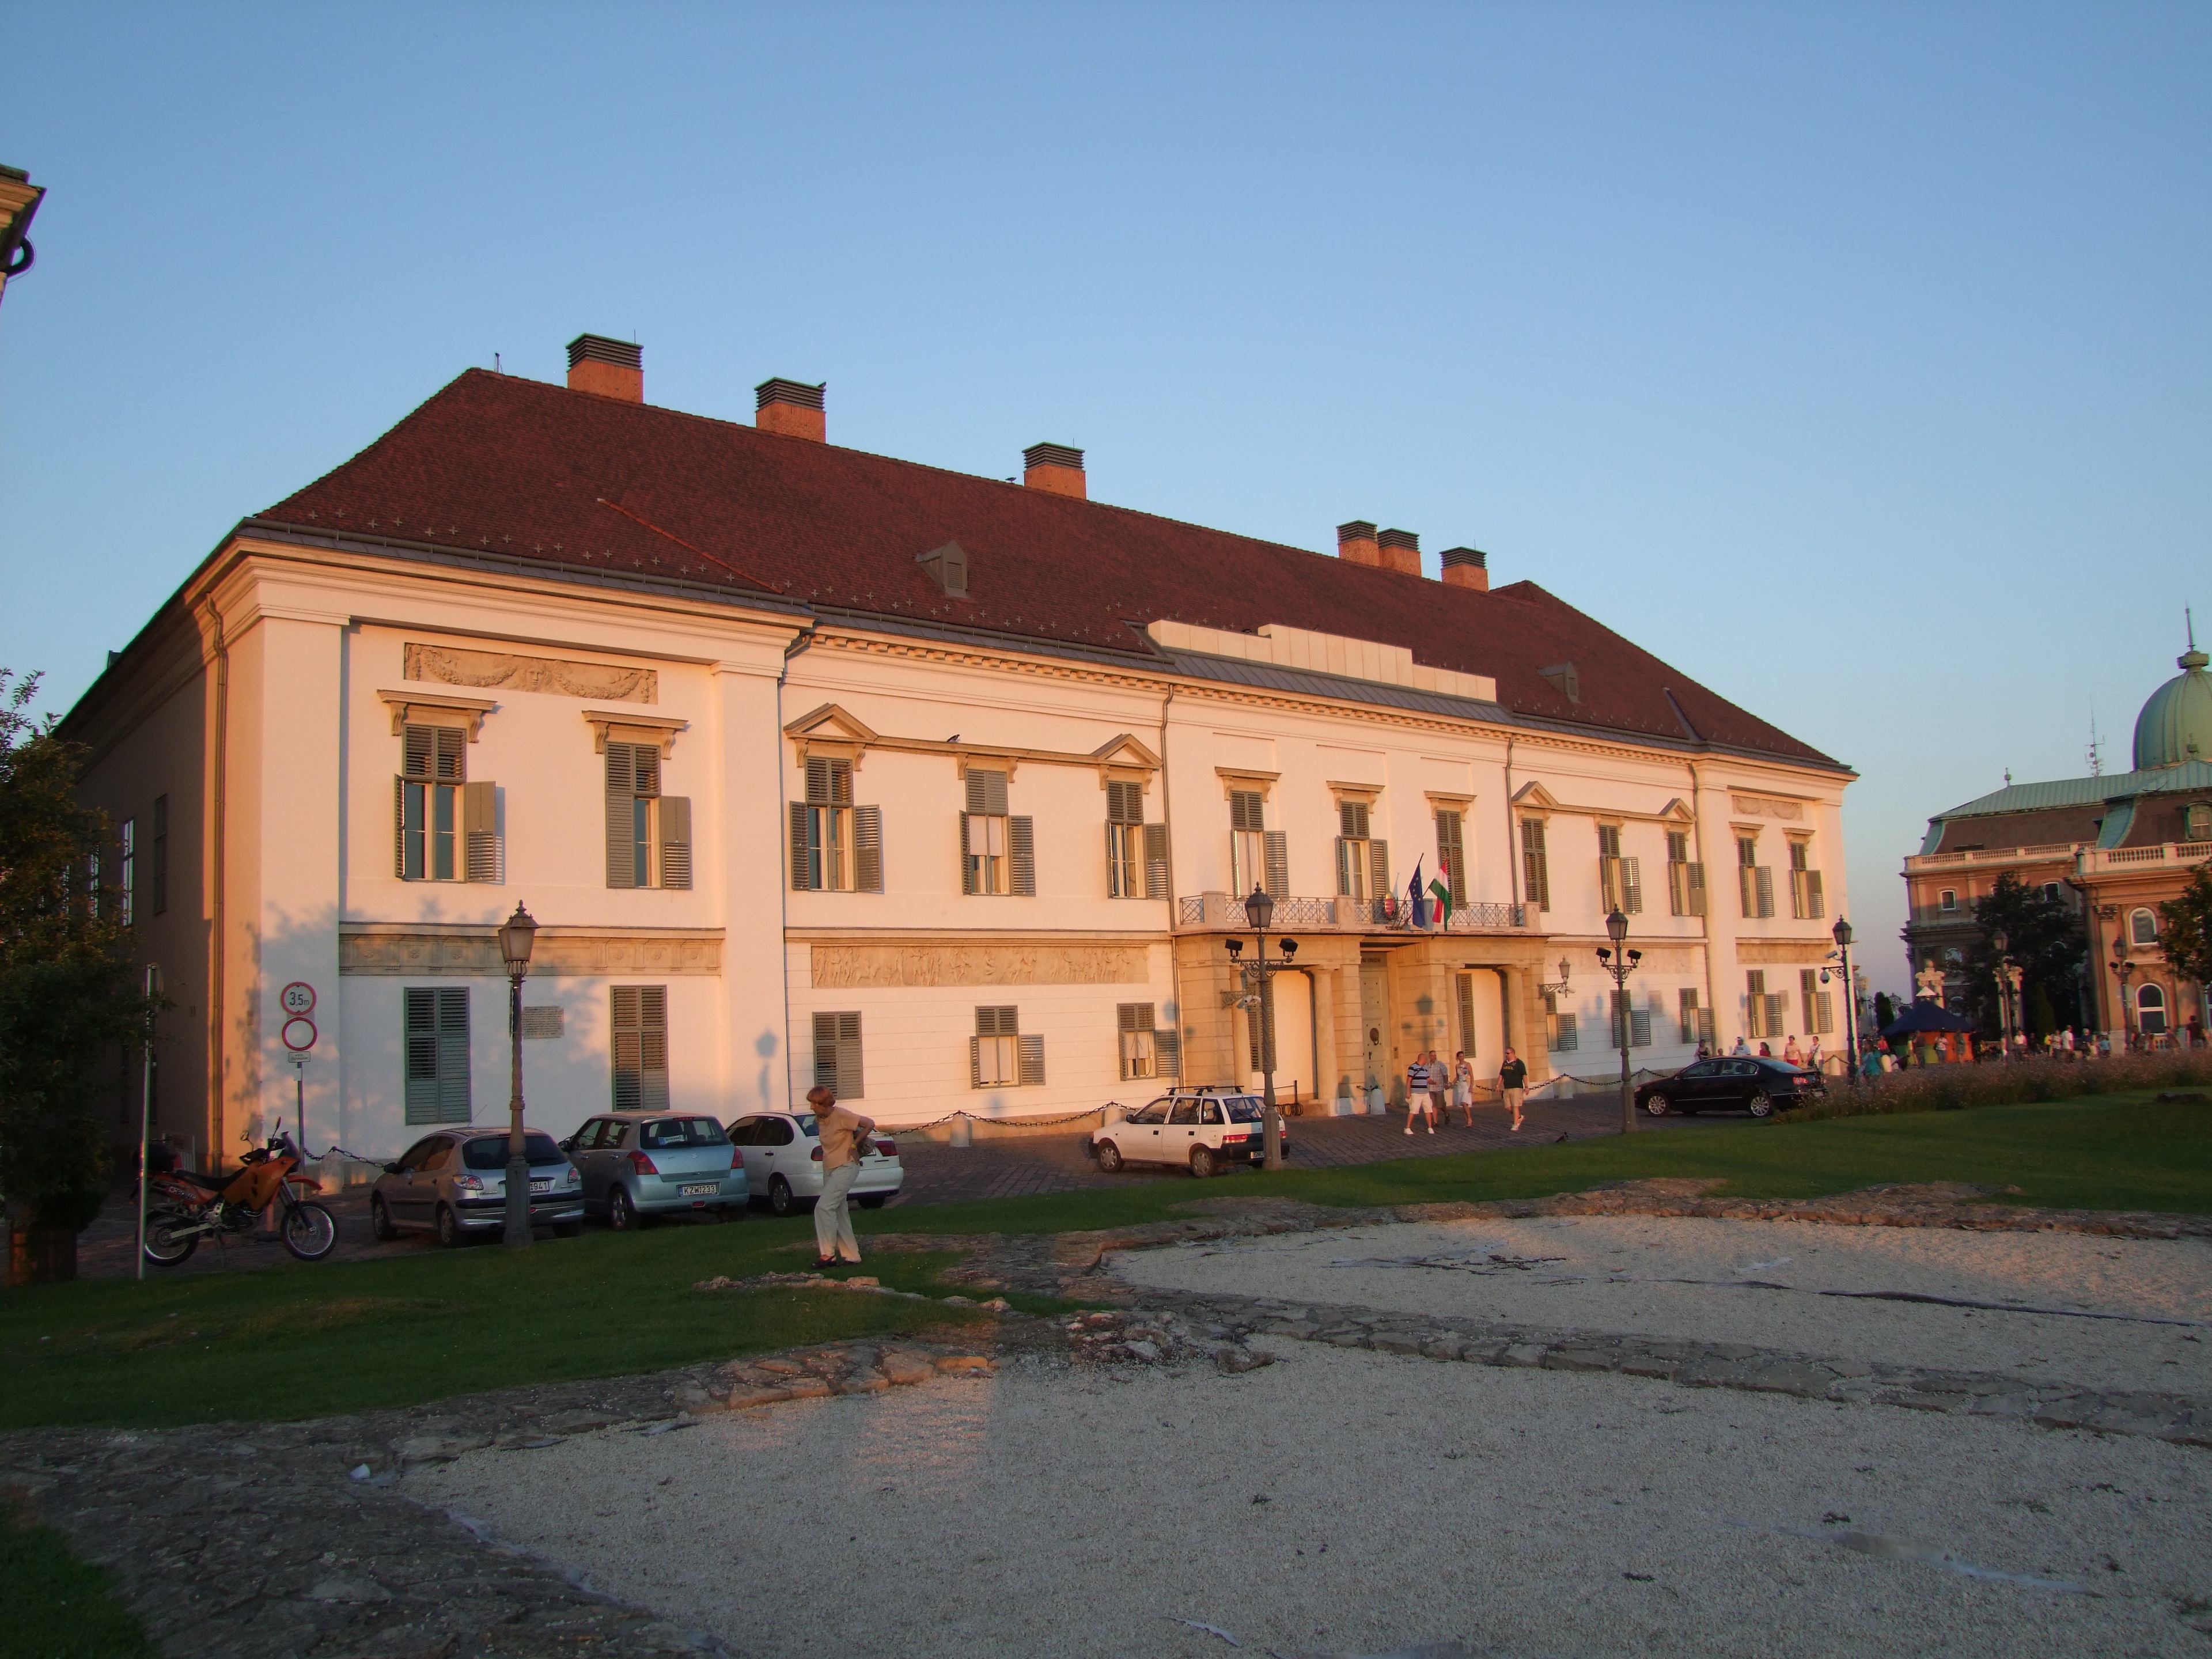
building, property, estate, house, architecture, mansion, manor house, home, sky, real estate, stately home, facade, palace, villa, historic house, city, official residence